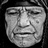
Emotion: neutral